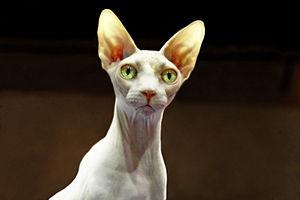
Un sphynx dans une exposition féline. Original description by Steve Carlin: Cat shows are an odd place to visit. We took a family outing to the local cat show and this was the oddest cat that I found. He looks to me to be part chicken. :To avoid any confusion and allow people to use this photo for any funny purpose they want I hereby grant this photo to the public domain.
Le sphynx est une race de chats originaire du Canada. Ce chat est caractérisé par la quasi-absence de sa fourrure.